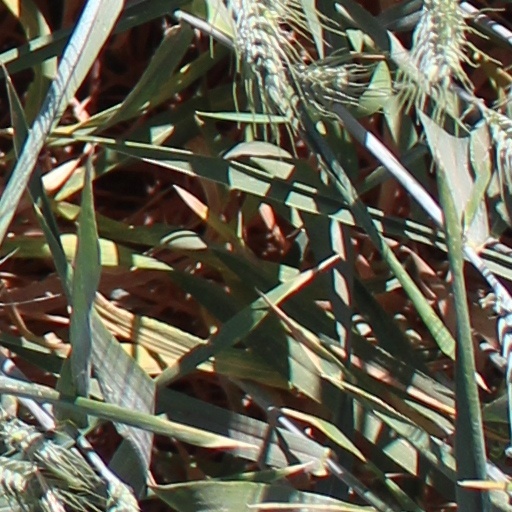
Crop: wheat